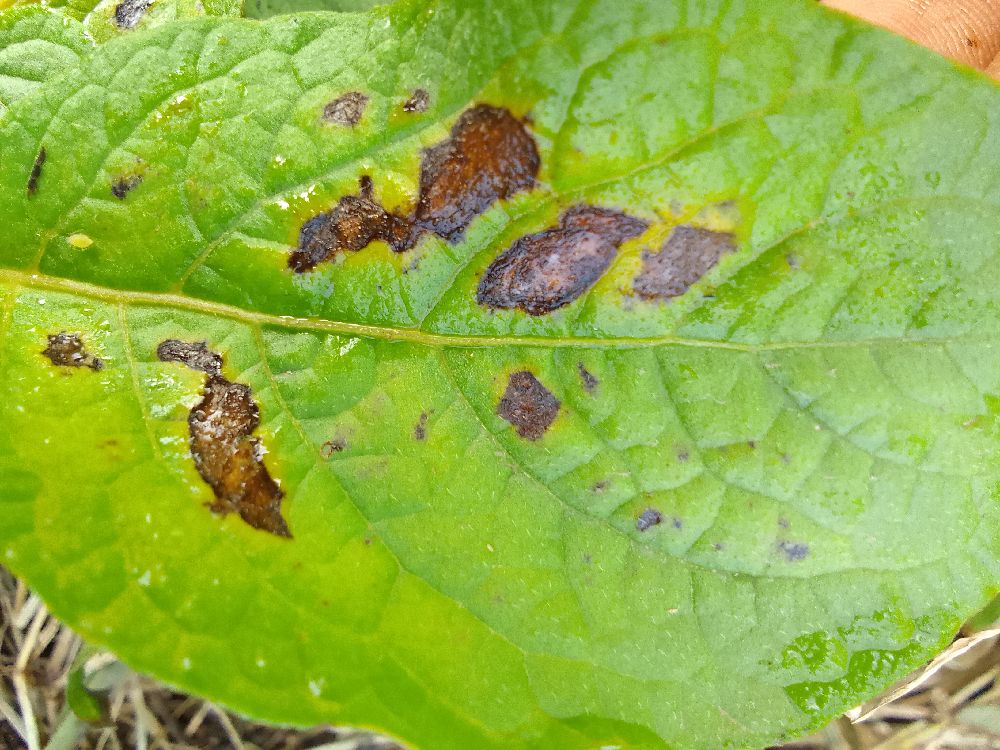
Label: Early blight